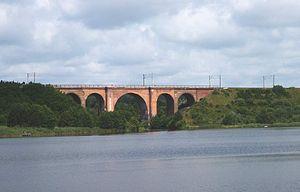
La Wda est une rivière du nord de la Pologne, un affluent de la rive gauche de la Vistule qu’elle rejoint à Świecie.